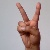
The image shows a hand gesture representing the letter 'V' in Indian Sign Language.